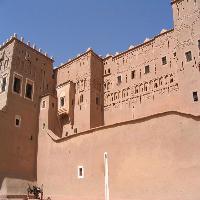
Weather: sun or clear